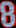
Number: 8